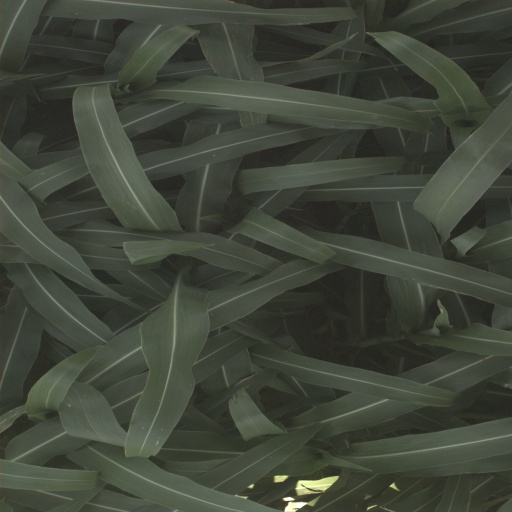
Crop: sorghum